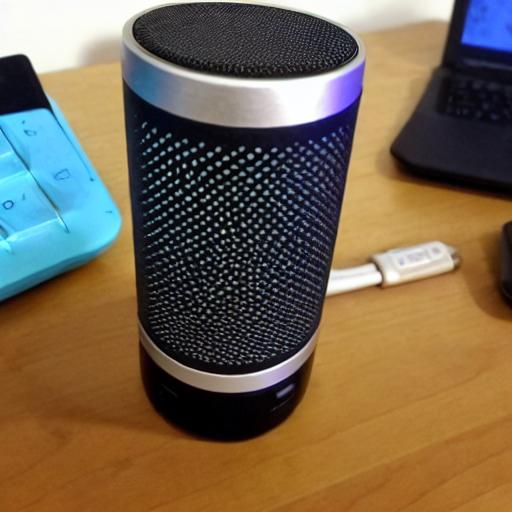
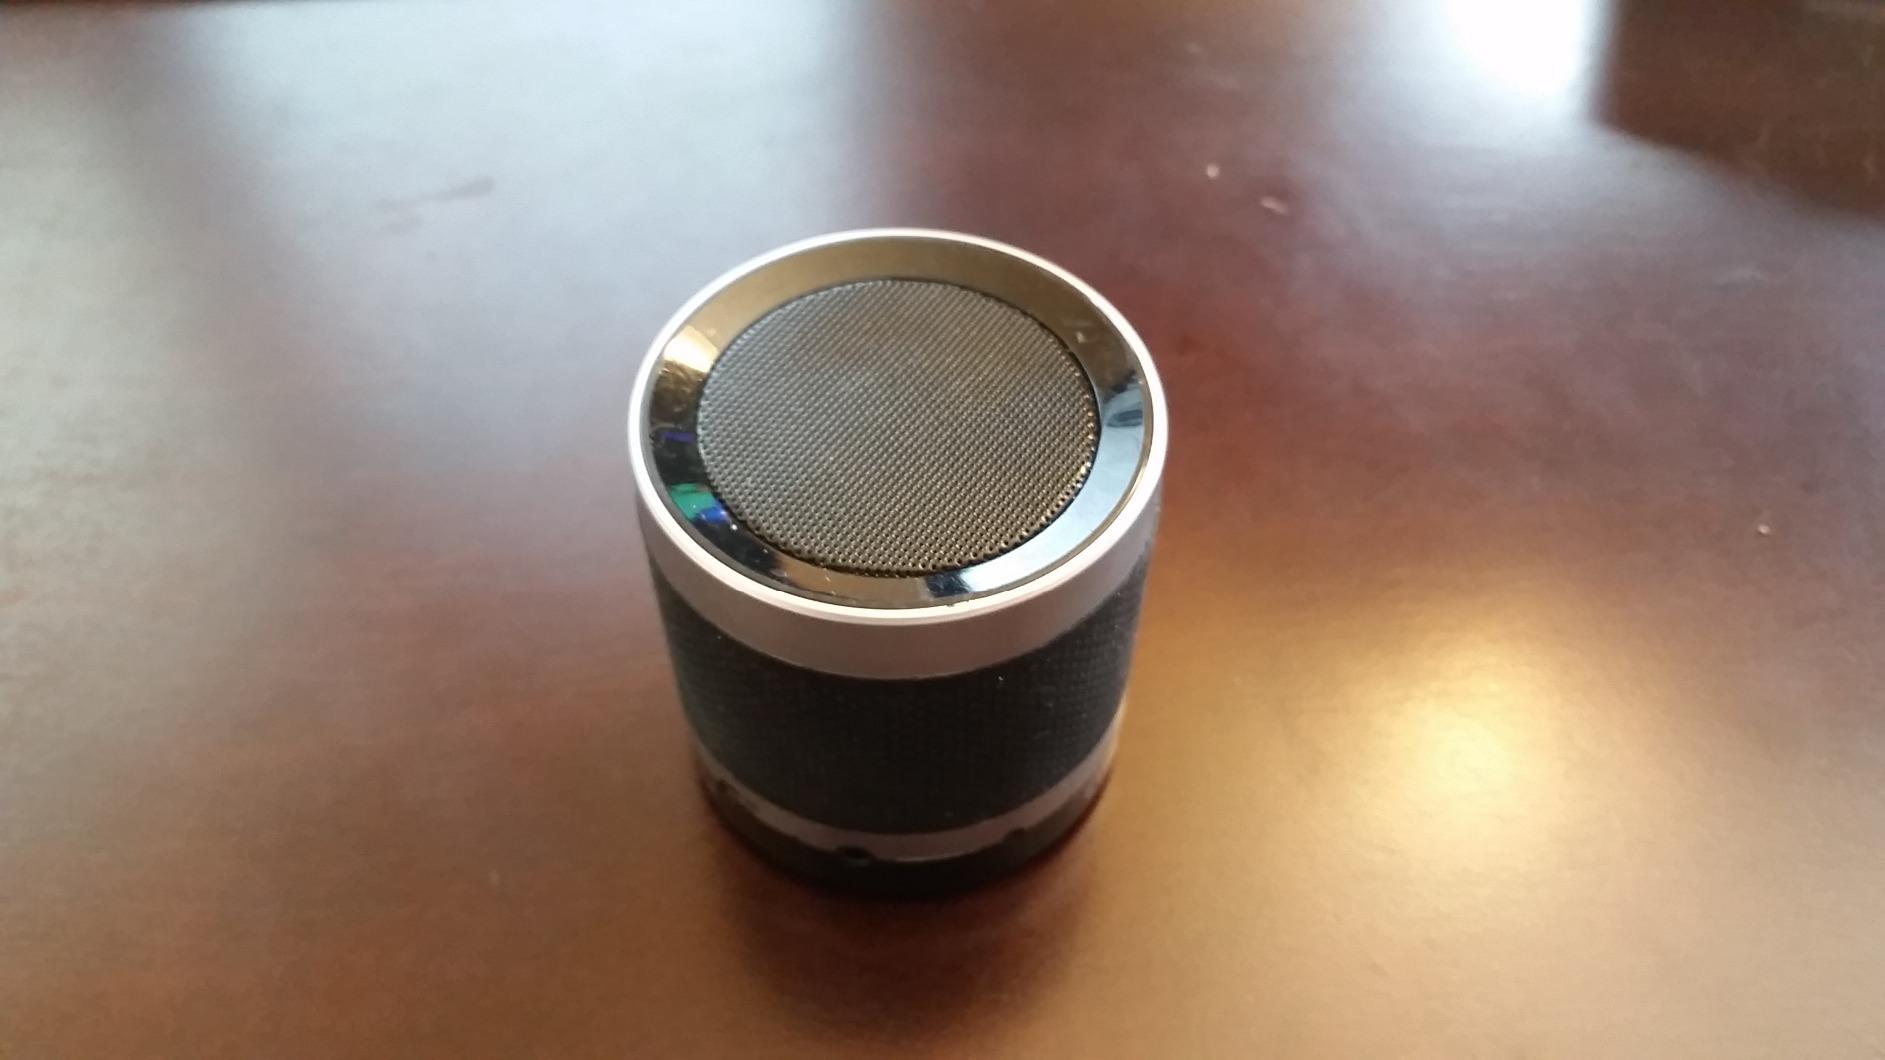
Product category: speaker
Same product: no